Zuid-Kennemerland National Park

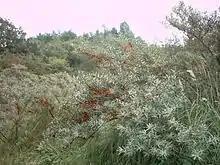
Sea buckthorn in the park

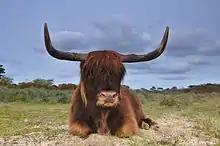
Highland cattle in the park

The dunes are rich in lime, allowing the growth of several plant species which are rare in the Netherlands. The inland dunes are covered with bacciferous shrubs attracting a variety of songbirds.